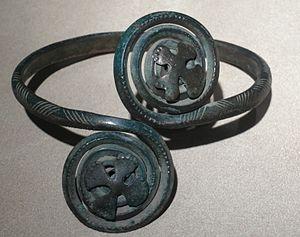
VIIIᵉ millénaire av. J.-C. au milieu du VIᵉ millénaire av. J.-C. : premières traces d'habitat sur les terres de l'actuelle Pologne.